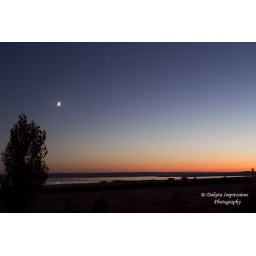
Sunset still paints the sky on a clear night over Lake Oahe.